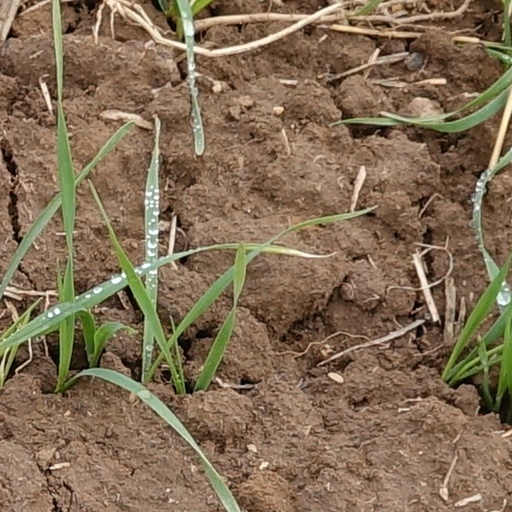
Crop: wheat